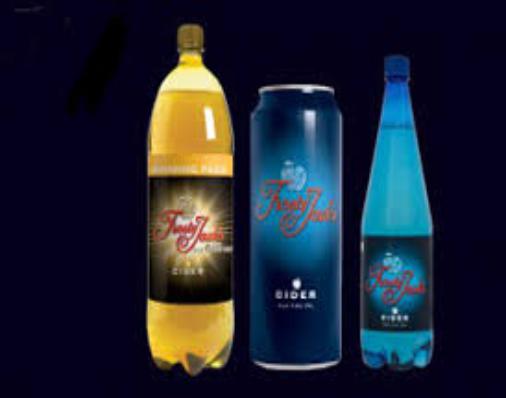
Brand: Frosty Jack Cider
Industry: Food